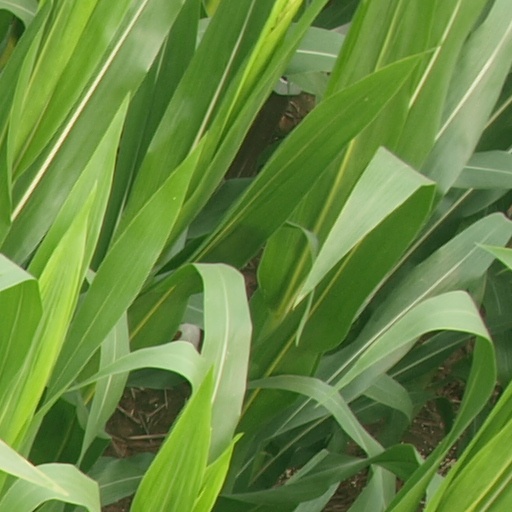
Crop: maize; corn